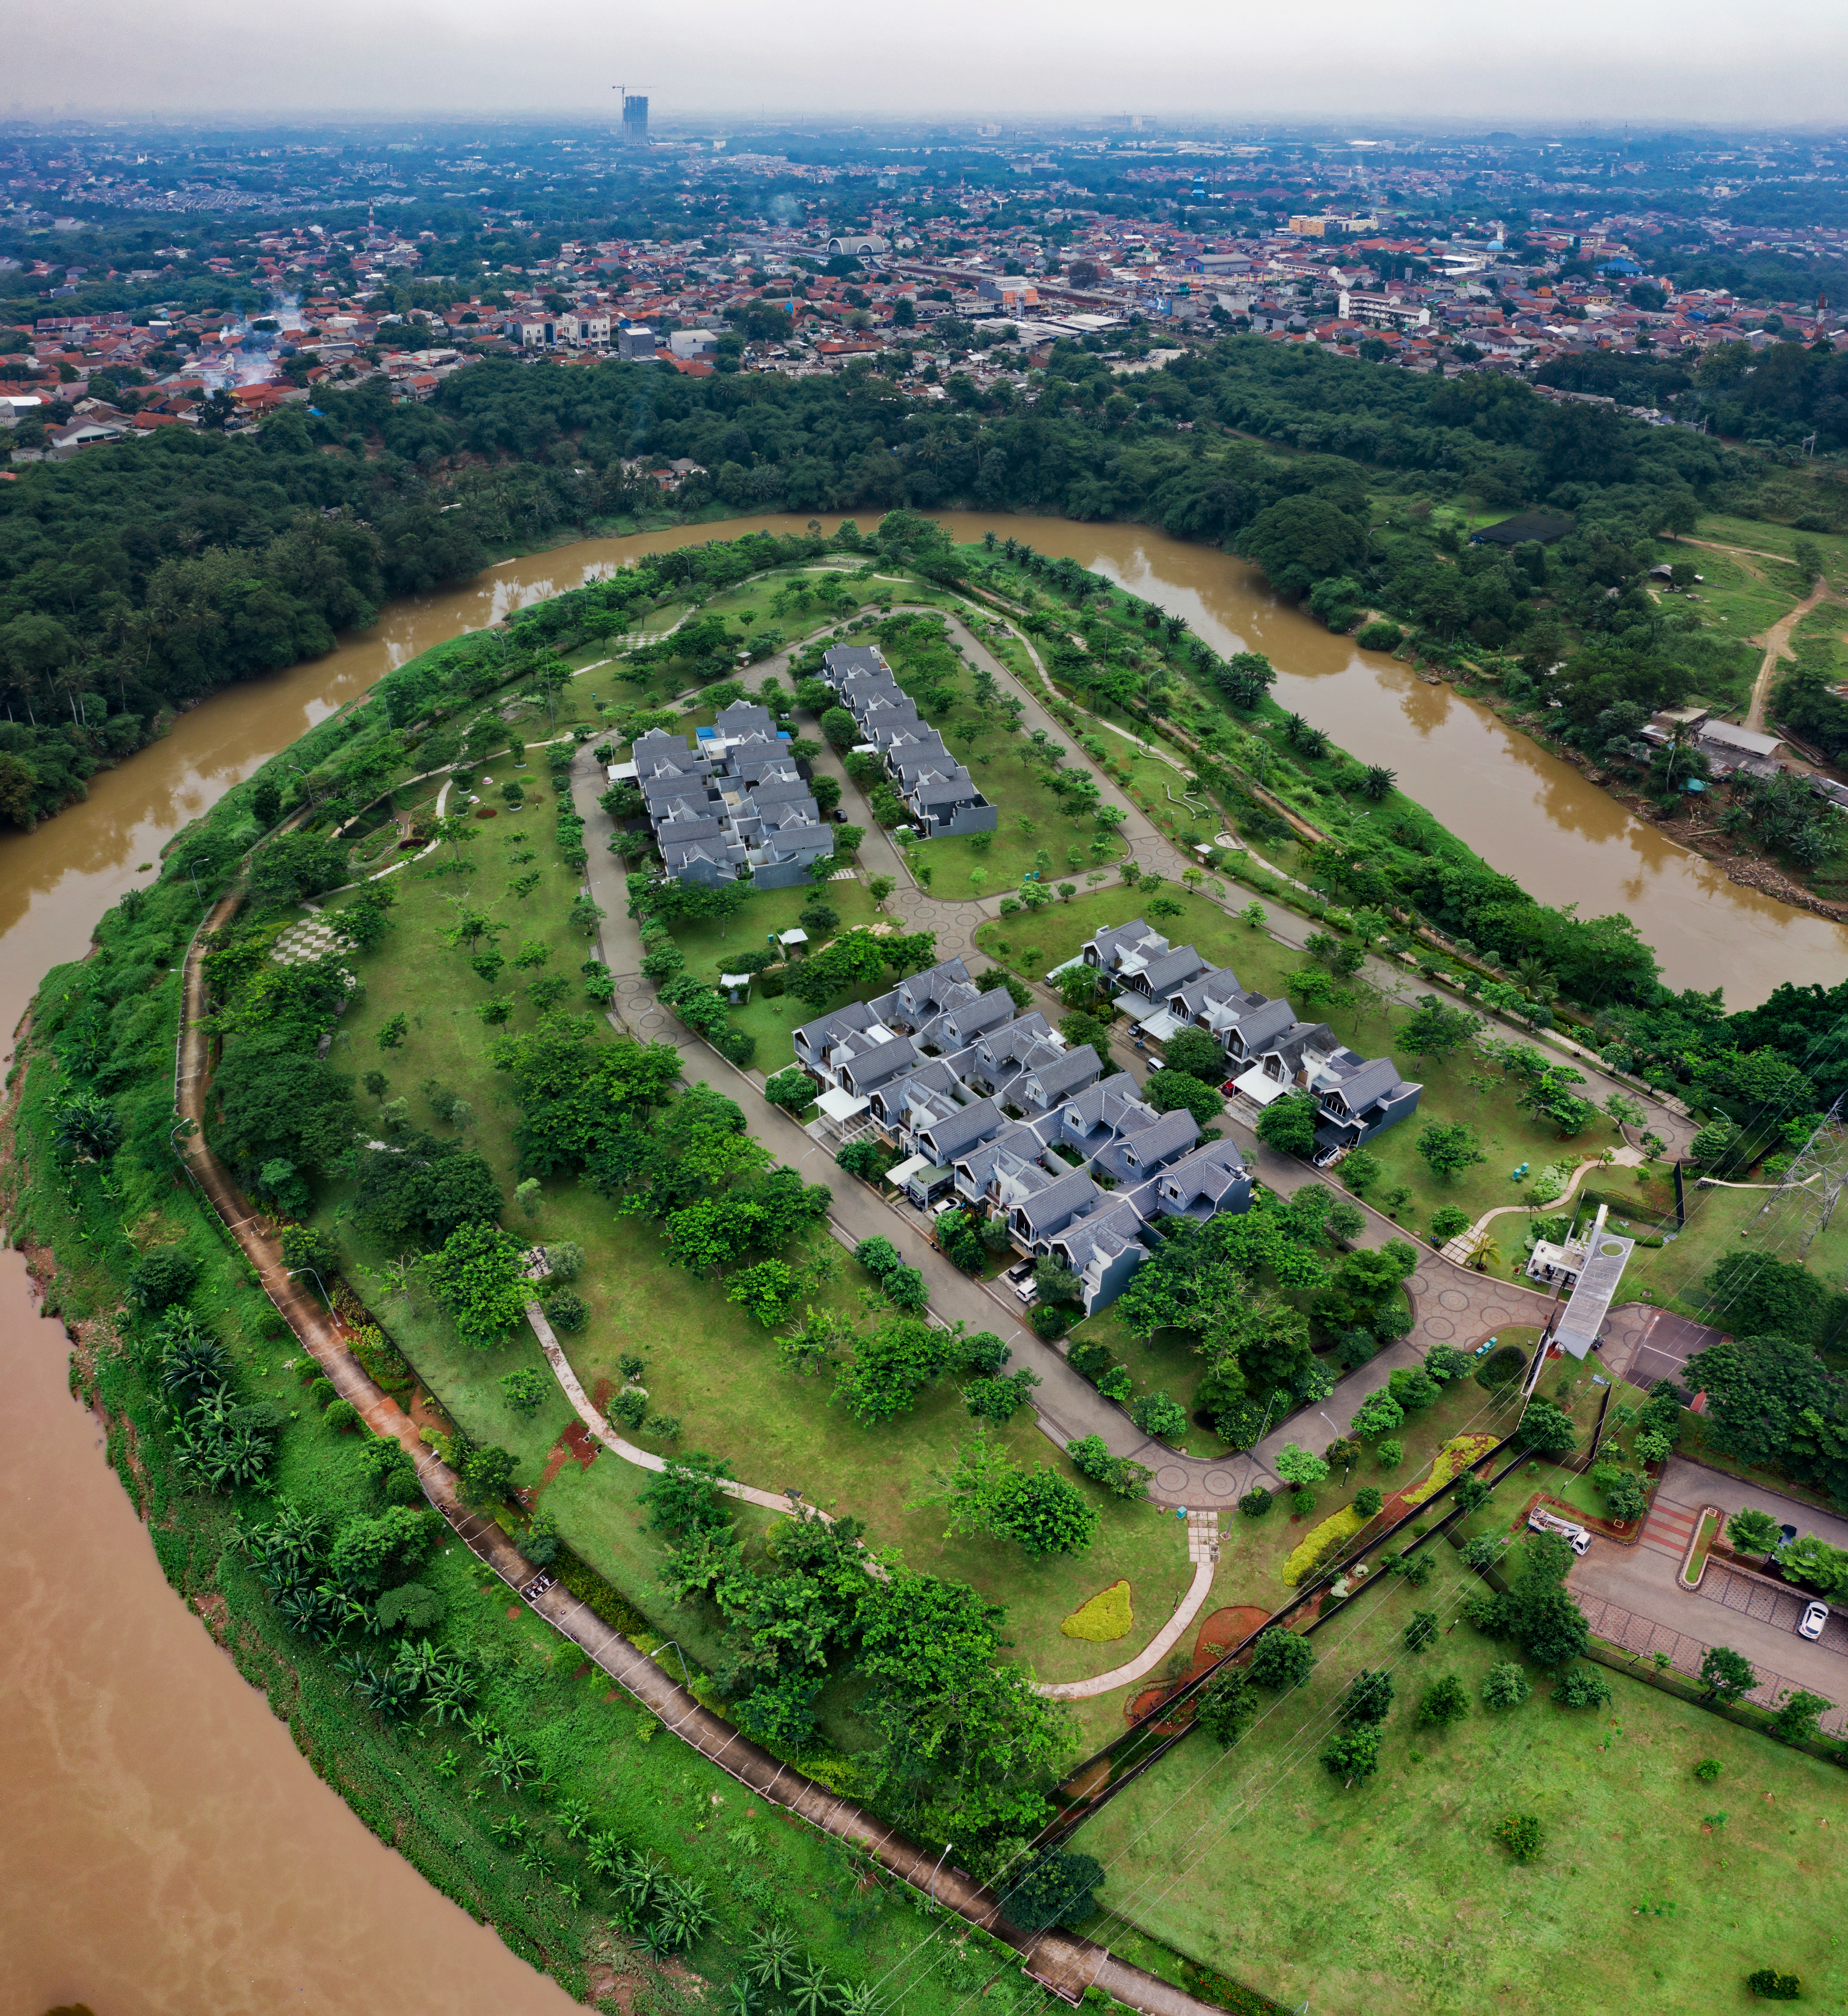
bird's eye view, aerial photography, residential area, urban design, metropolitan area, suburb, landscape, land lot, urban area, photography, neighbourhood, city, building